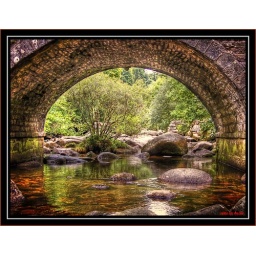
A bridge over the river dart near to the source..